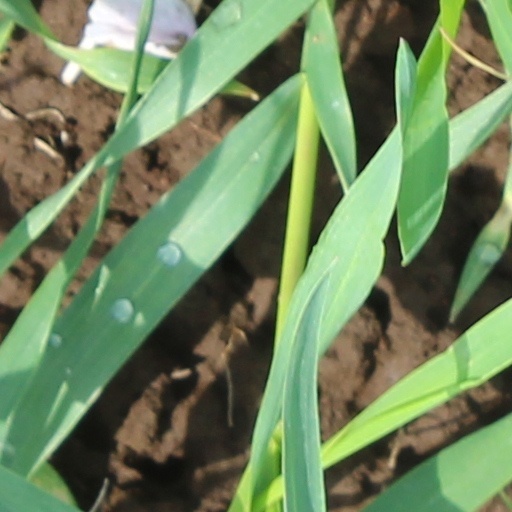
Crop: wheat